Les Préludes

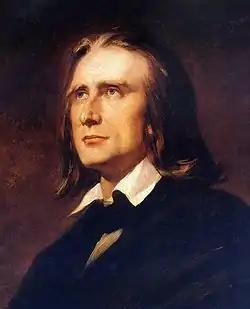
Franz Liszt, after a painting of 1856, by Wilhelm von Kaulbach.

Its premiere was on 23 February 1854, conducted by Liszt himself. The score was published in 1856 by Breitkopf & Härtel. " is the earliest example of an orchestral work entitled "Symphonic Poem" (German: or French: ).